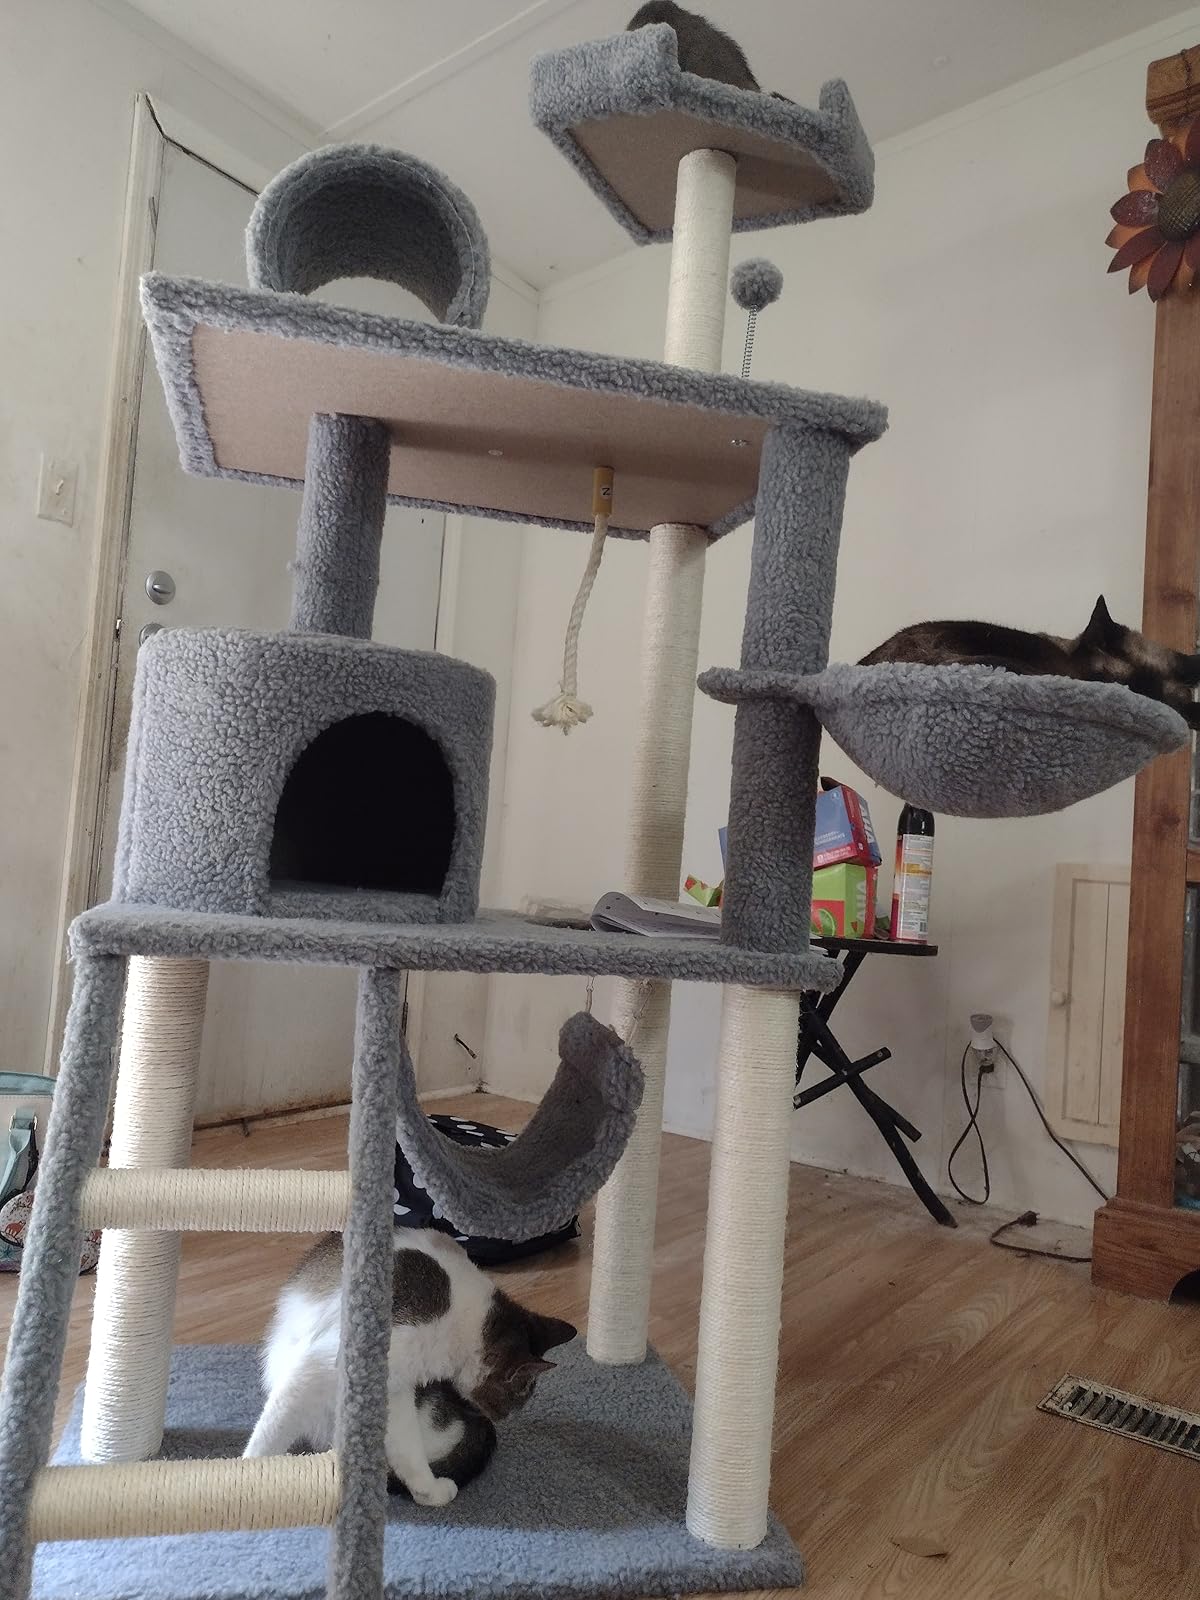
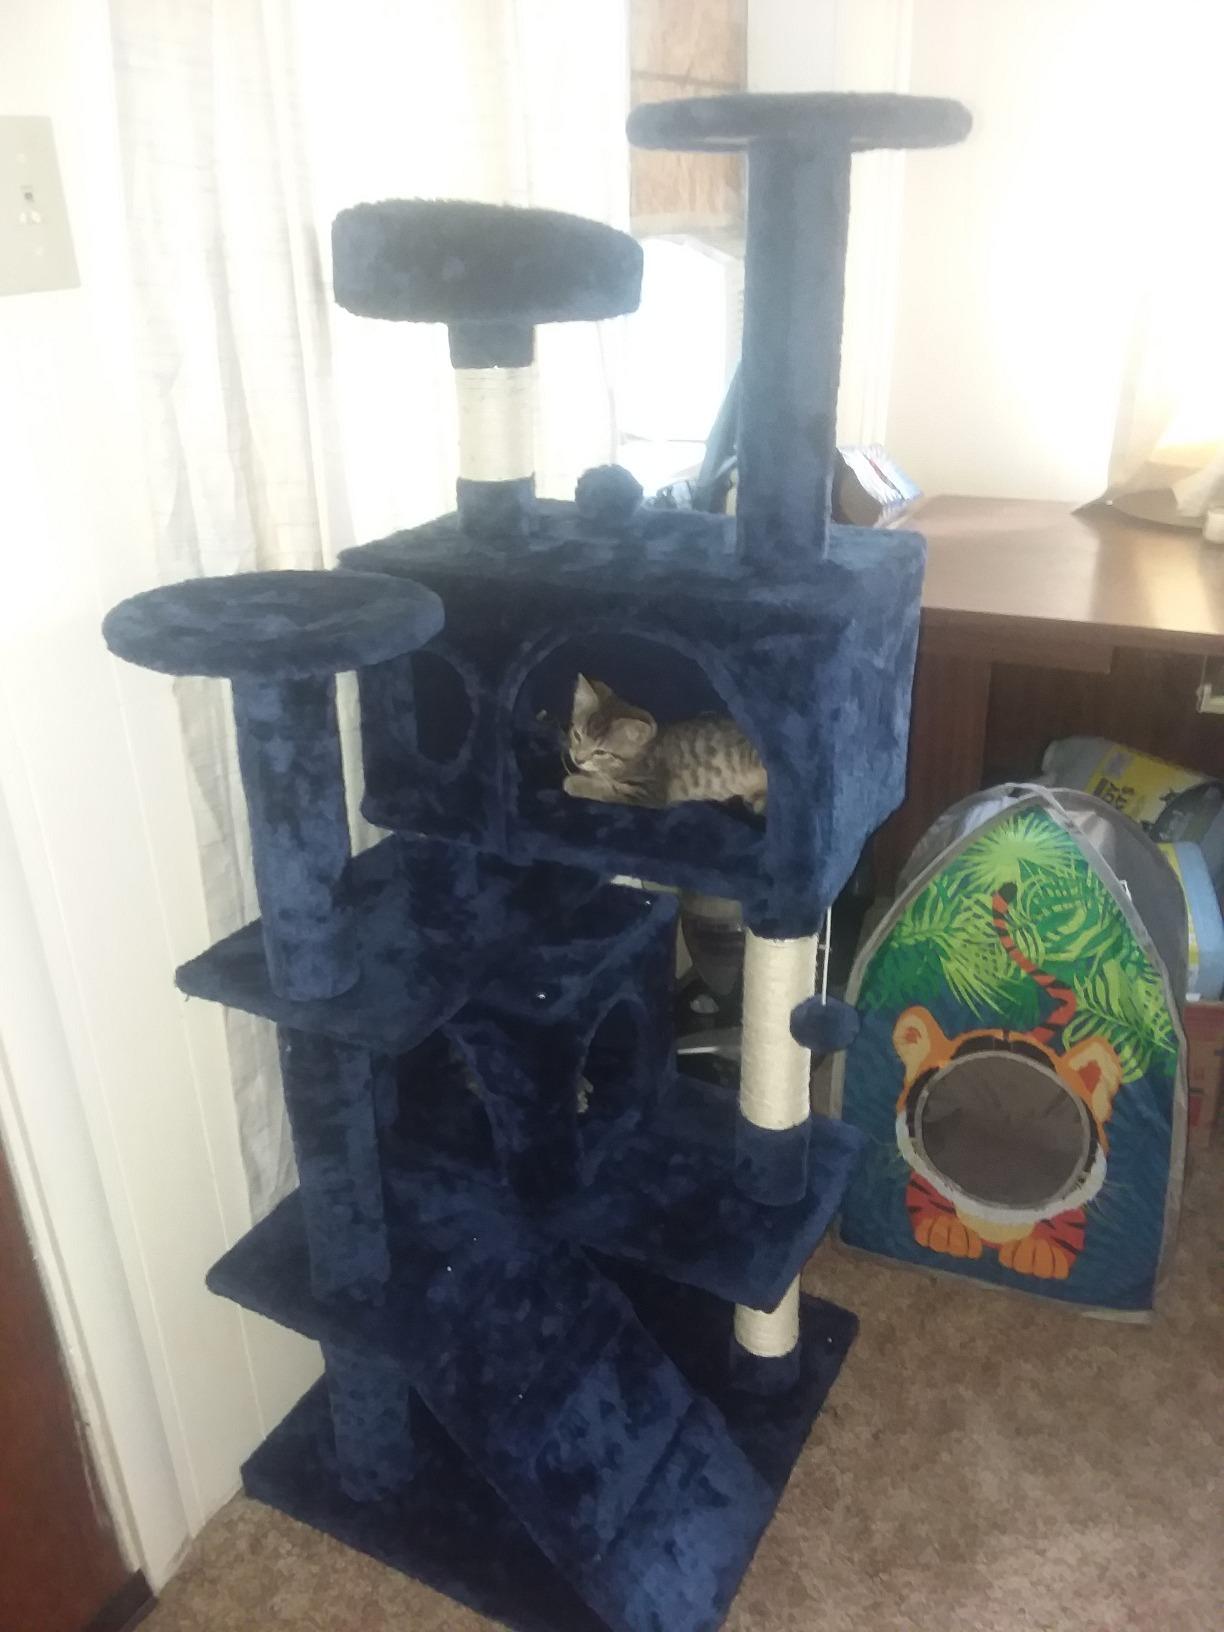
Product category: items_cat tree
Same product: no